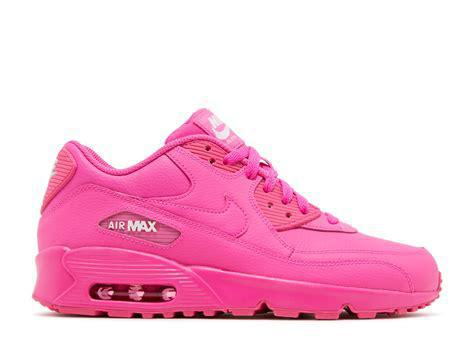
Brand: Nike
Model: Air Max 90 LTR